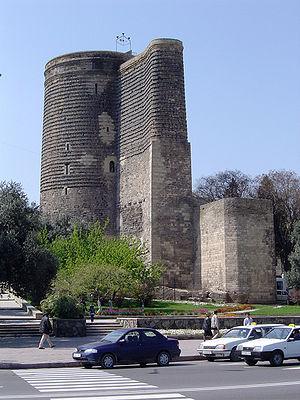
La culture de l'Azerbaïdjan, pays de l'Asie du Caucase, désigne d'abord les pratiques culturelles observables de ses habitants.